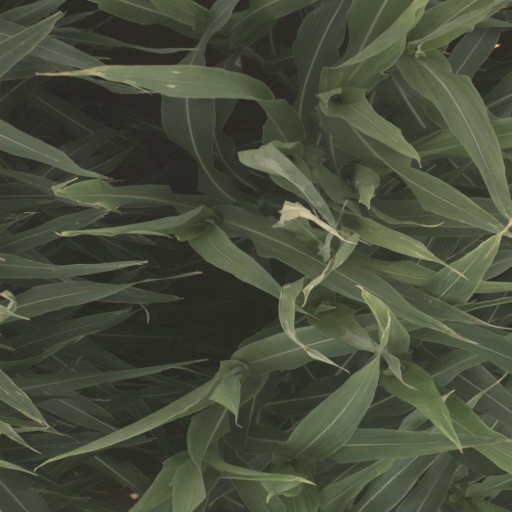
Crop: sorghum